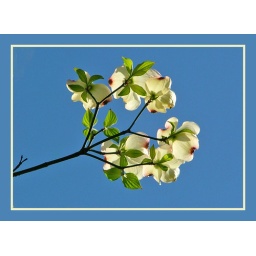
white dogwood in the sky